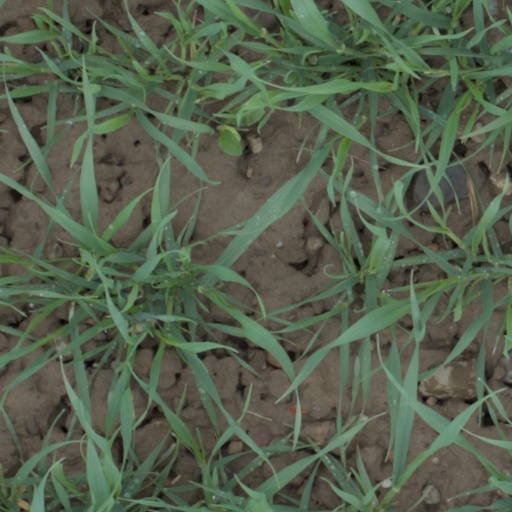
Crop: wheat